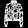
Label: Coat